Richard Brown (captain)

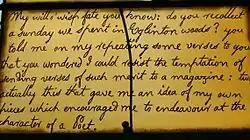
A Sunday in Eglinton Woods.

Burns describes him as ""This gentleman's mind was fraught with courage, independence, magnanimity, and every noble manly virtue."" Other views of Richard Brown was less charitable, such as: "That moral leper who spoke of illicit love with all the levity of a sailor". Gilbert Burns says of Robert's days in Irvine that he here "contracted some acquaintances of a freer manner of thinking and living than he had been used to, whose society prepared him for overleaping the bounds of rigid virtue, which had hitherto restrained him". Robert himself stated that Brown's views on illicit love "did me a mischief".